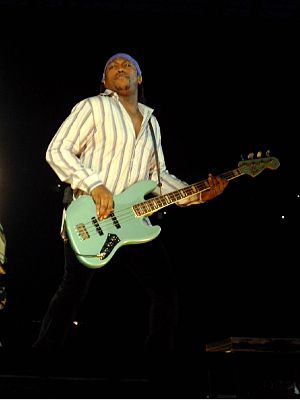
Darryl Jones
Darryl Jones (2006)
Darryl Jones der også kendt som “The Munch” er en amerikansk bassist, og han er højt agtet af både jazz- og rockmusikere.